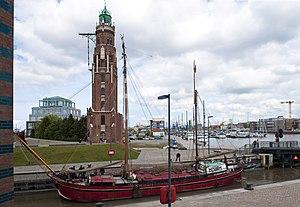
Le phare de Bremerhaven et aussi connu sous le nom de Tour Simon Loschen est un phare actif situé dans le nouveau port de Bremerhaven, en Allemagne. Il est géré par la WSV de Bremerhaven